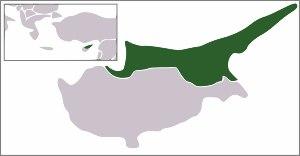
La Turquie a déposé sa candidature d'adhésion à l'Union européenne le 14 avril 1987. La Turquie est un État tiers associé à l'Union européenne et aux communautés qui l'ont précédée depuis 1963. La Turquie a signé un accord d'union douanière avec l'Union en 1995 et a officiellement été reconnue candidate le 12 décembre 1999 lors du Conseil européen d'Helsinki. Les négociations commencèrent le 3 octobre 2005. L'acceptation de la candidature, et l'ouverture de crédits qu'elle entraîne sont devenus un sujet de controverse majeur parmi les élargissements en cours de l'Union européenne.
Les personnes lesbiennes, gays, bisexuelles et transgenres en Chypre du Nord peuvent faire face à des difficultés légales que ne connaissent pas les résidents non-LGBT.